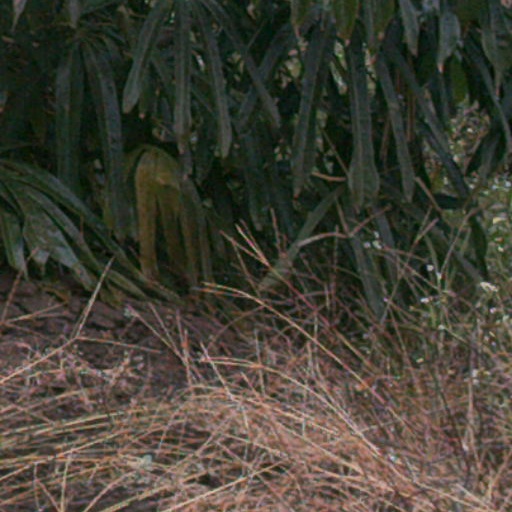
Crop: cassava